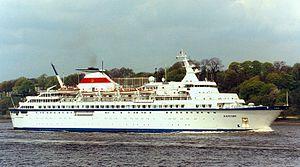
Le navire de croisière Kareliya à Hambourg le 2 mai 1992.